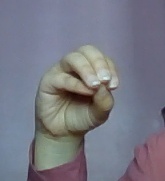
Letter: ha